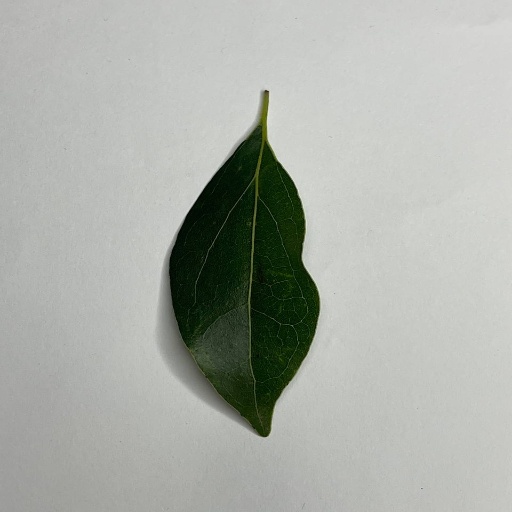
Species: Camphor
Leaf condition: Healthy Leaf